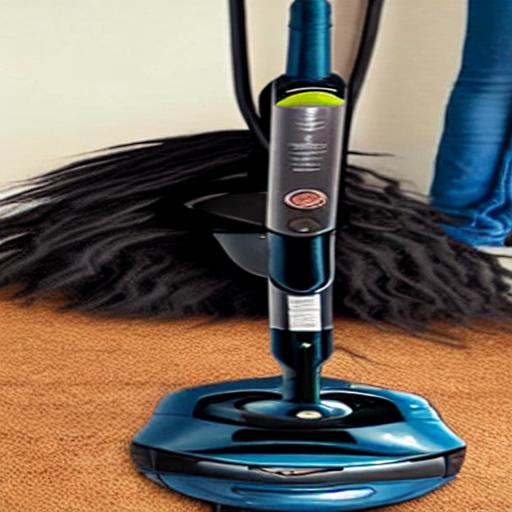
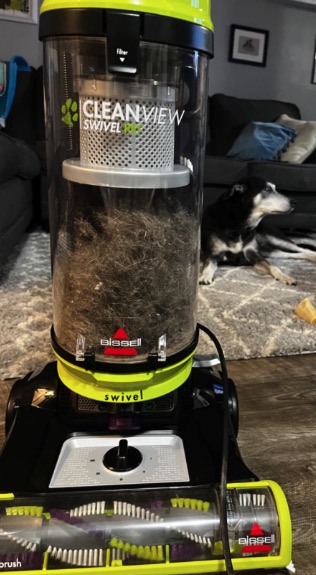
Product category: items_vacuum
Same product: no